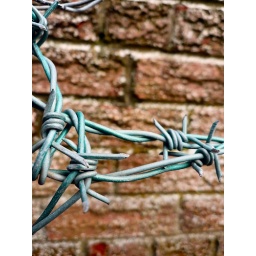
knot of blue barbed wire in front of a brick wall